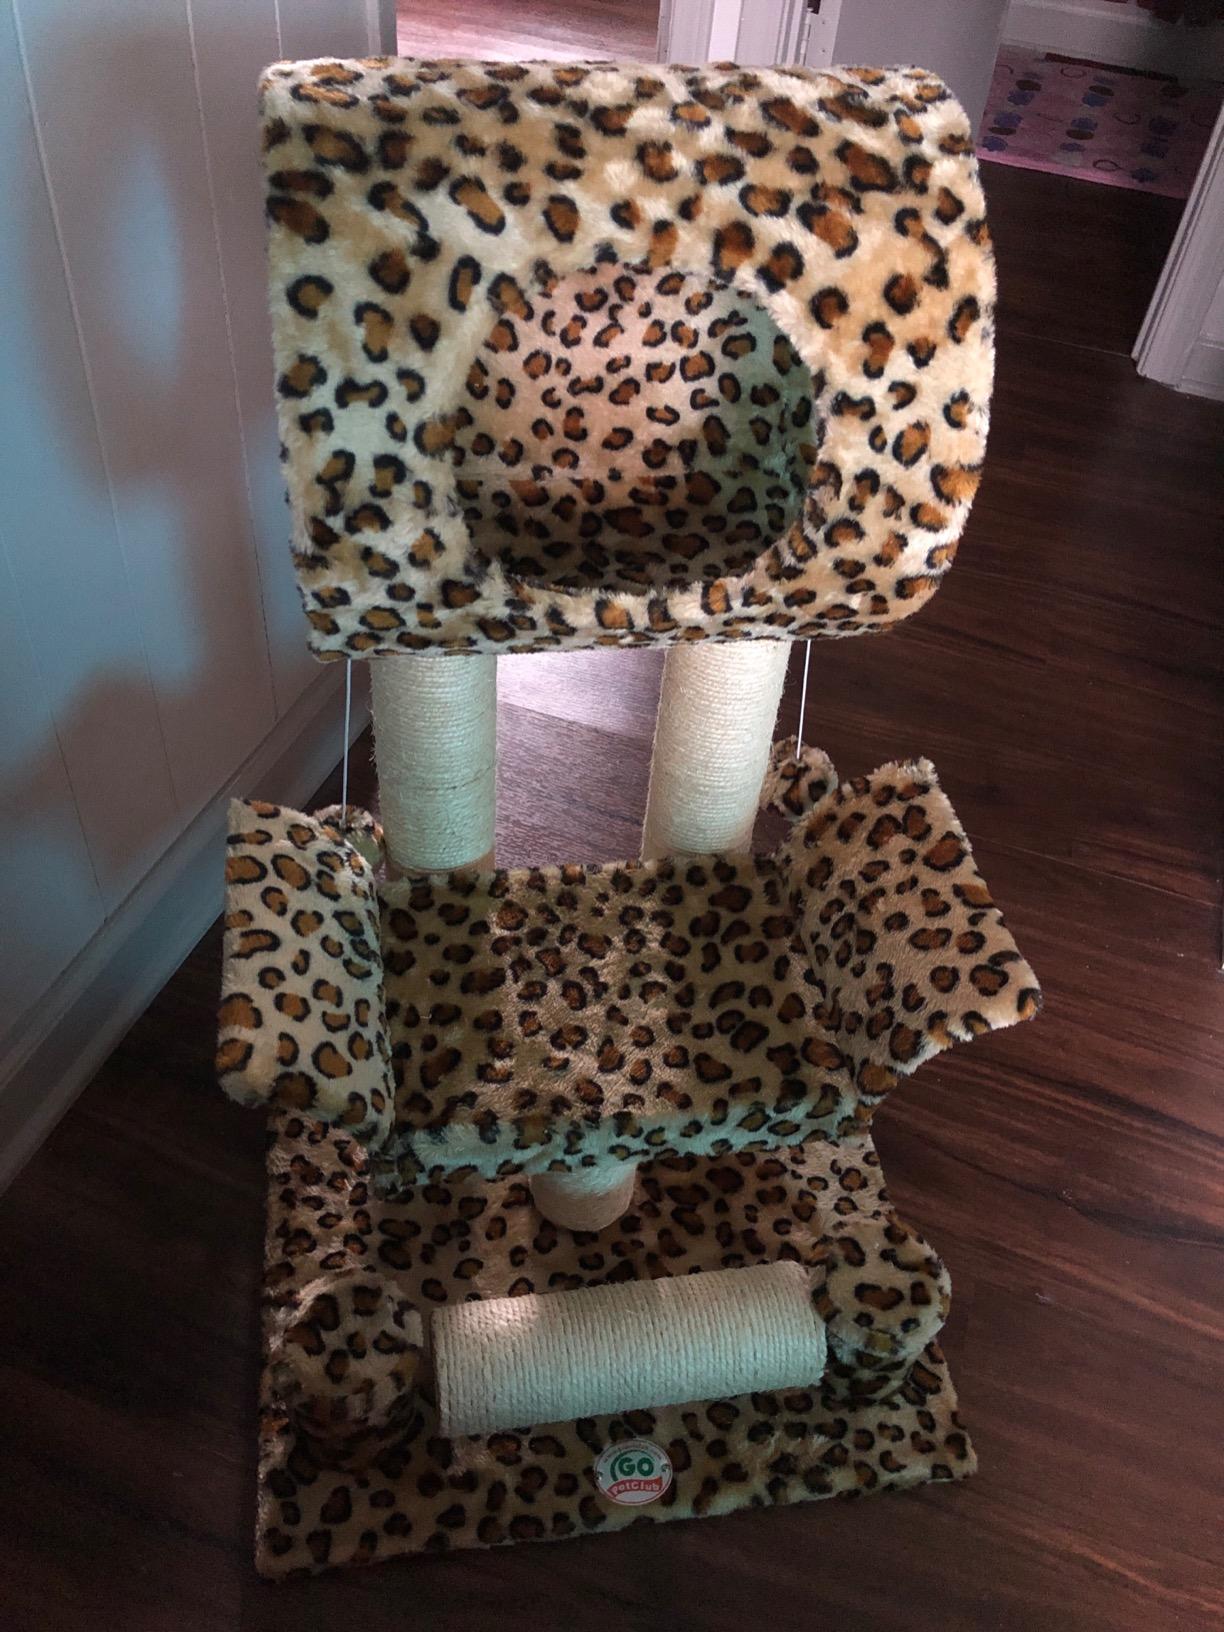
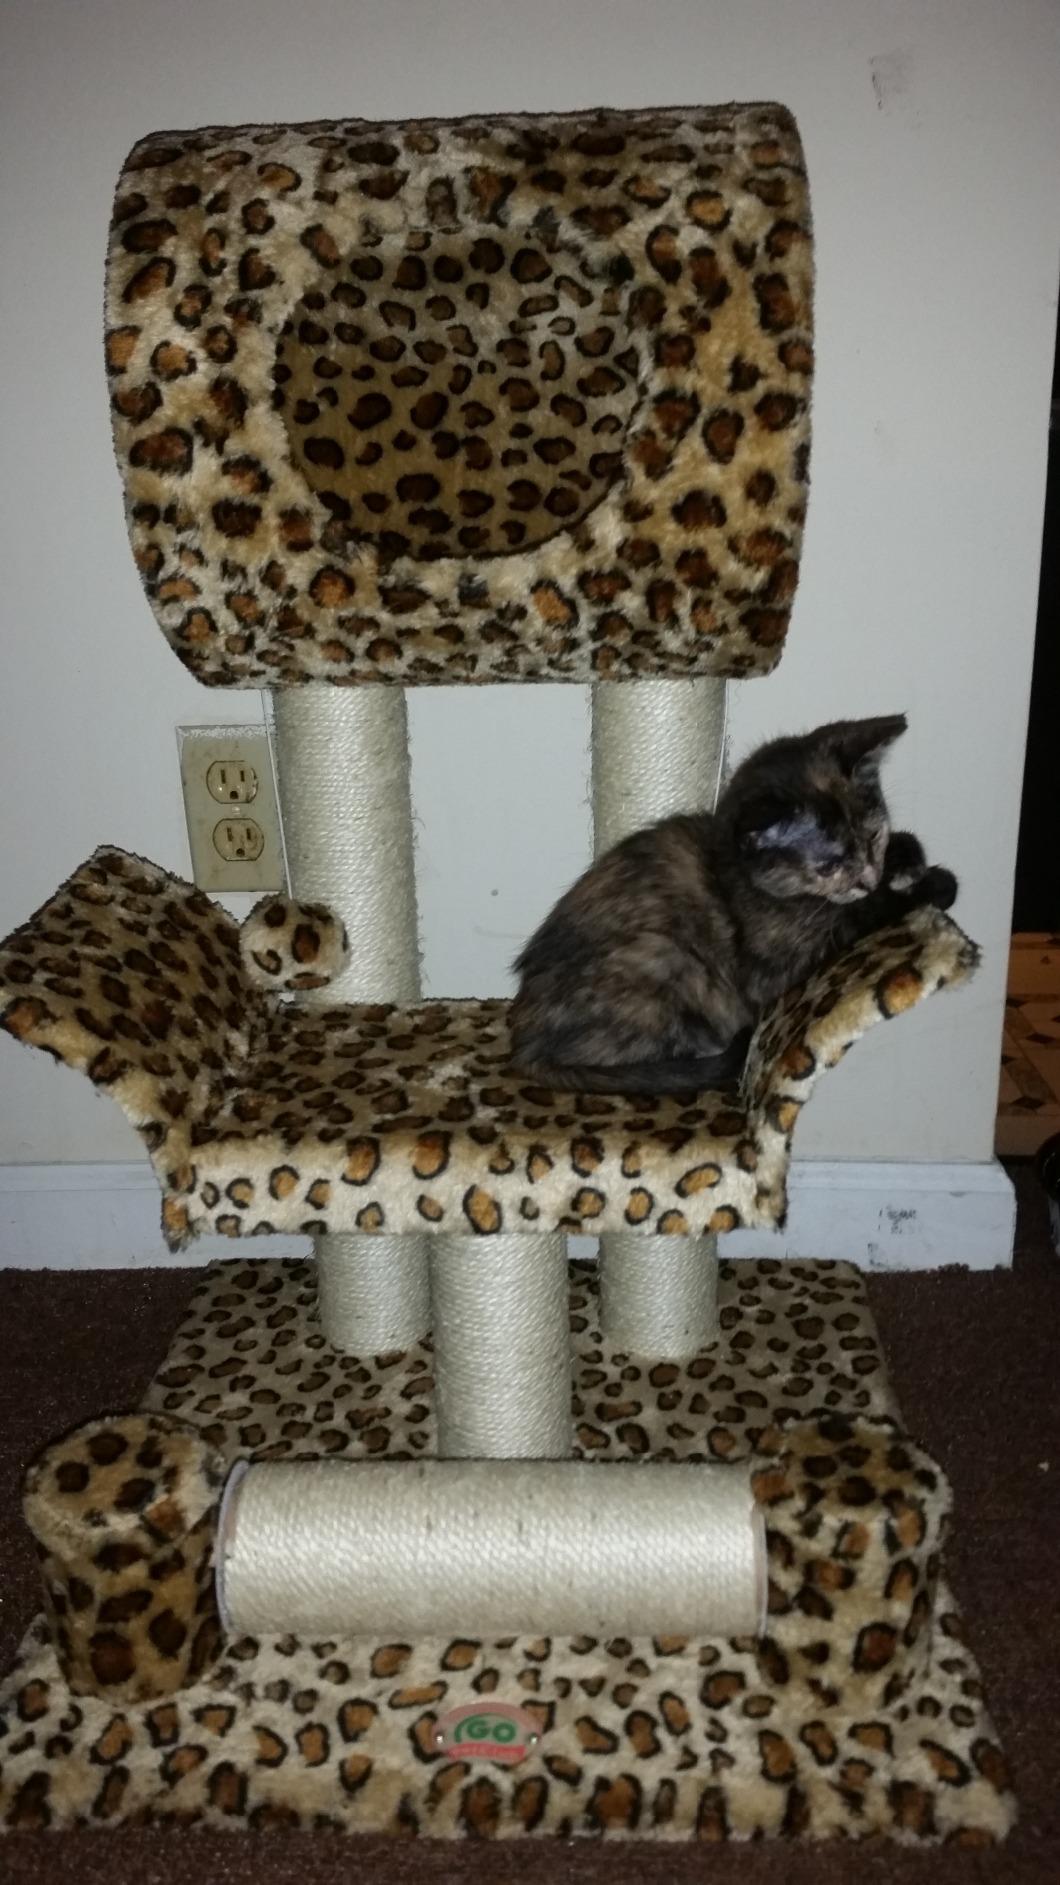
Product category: items_cat tree
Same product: yes